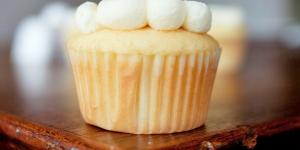
madalenas